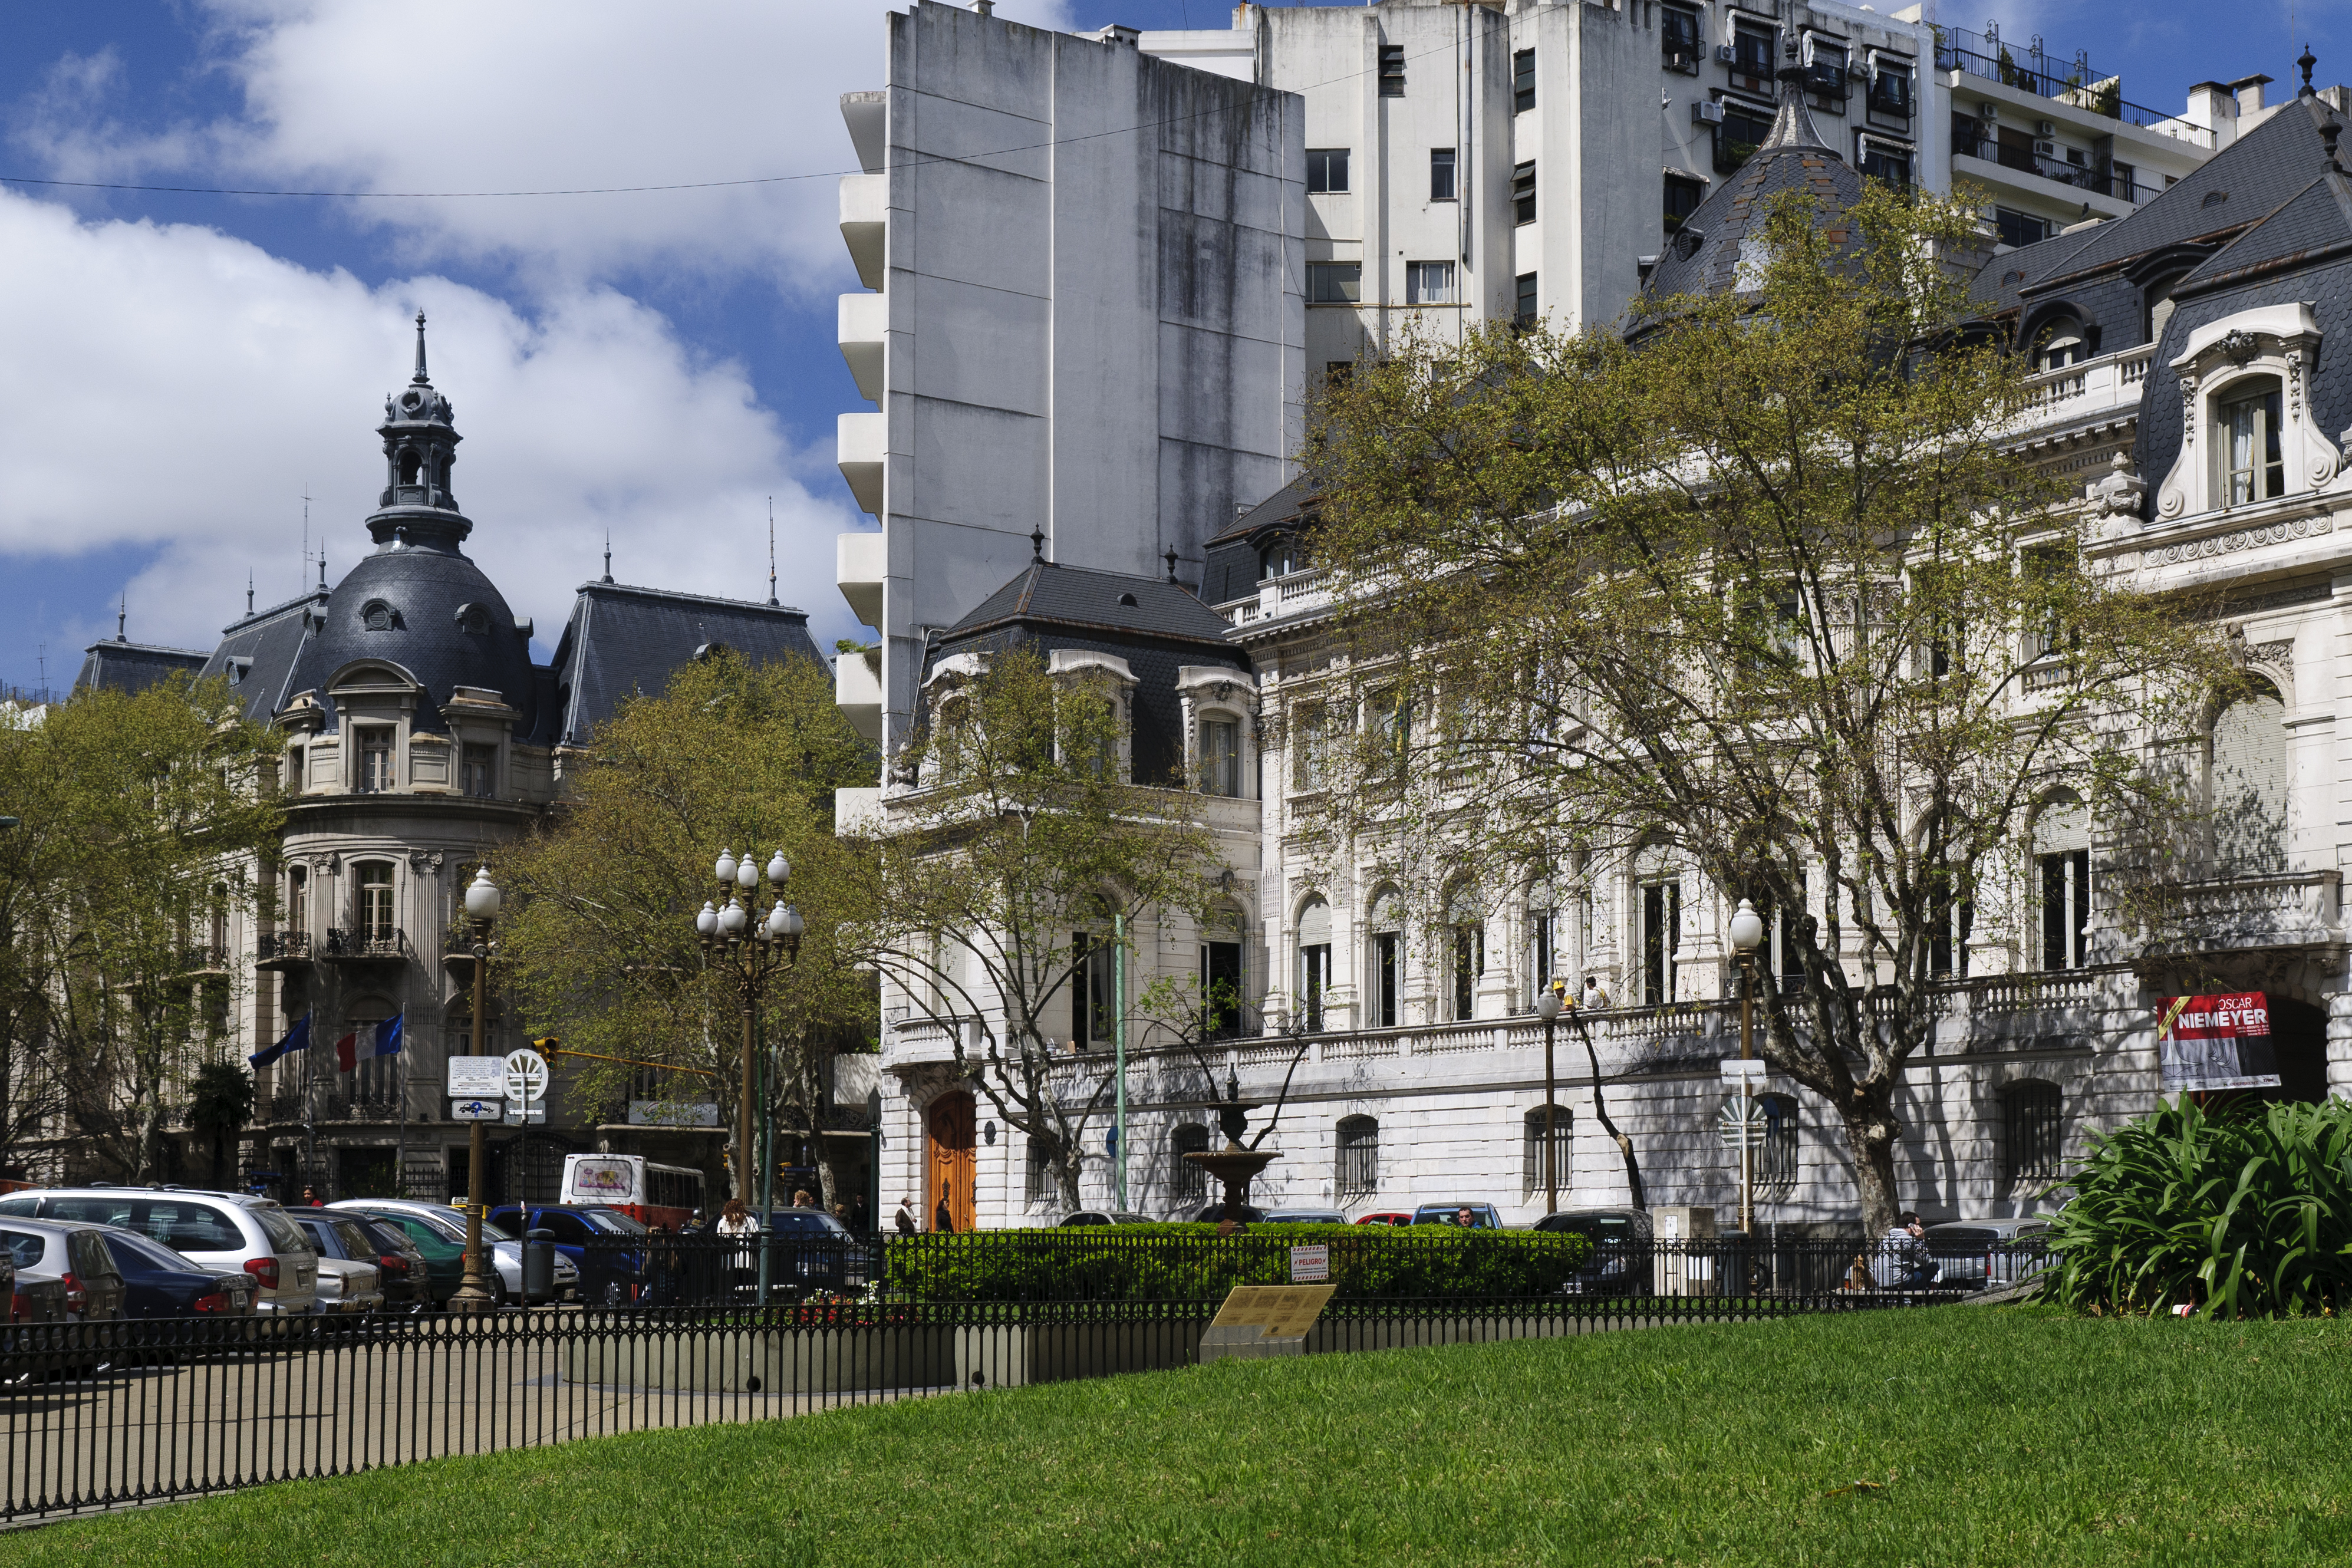
architecture, town, building, chateau, city, cityscape, downtown, suburb, landmark, facade, nikon, tourism, waterway, argentina, town square, buenosaires, aires, d300, approved, neighbourhood, urban area, residential area, human settlement